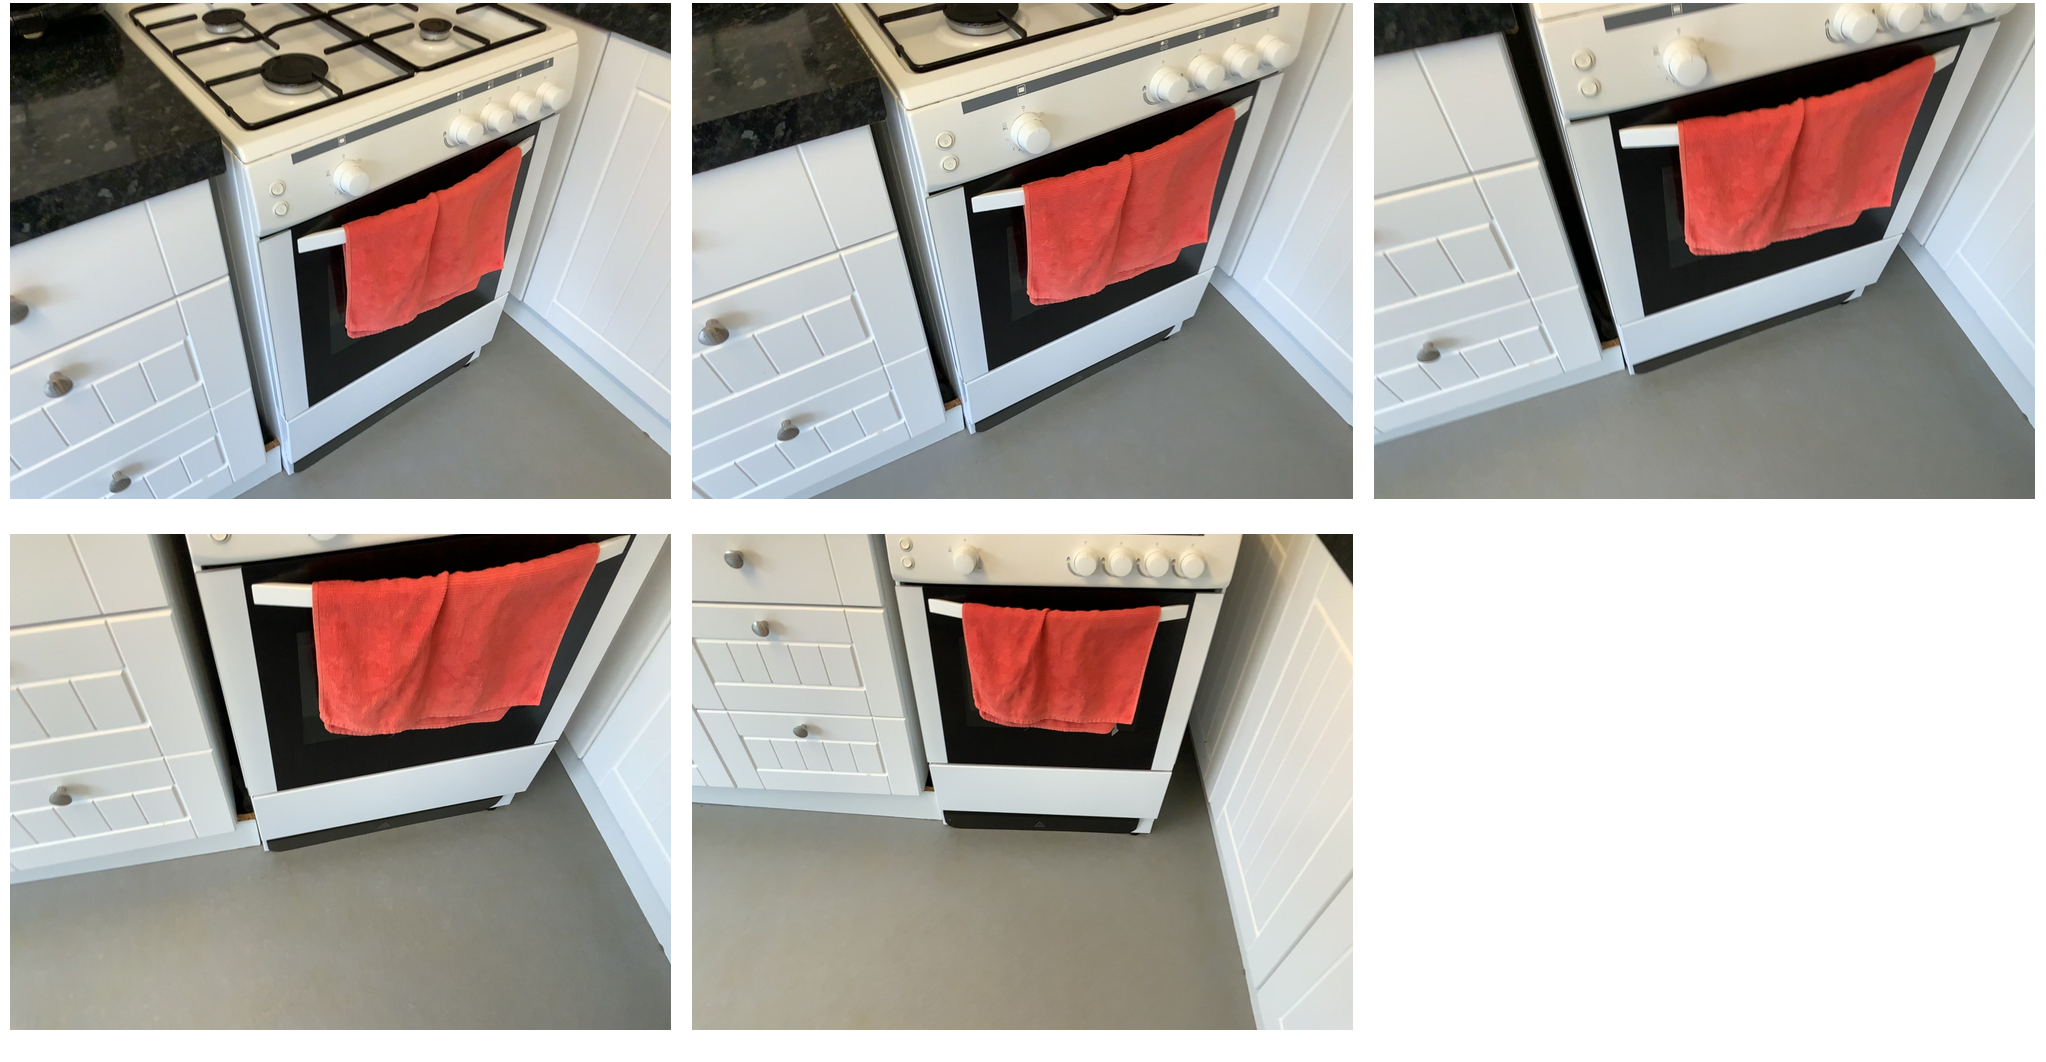Task instruction: Adjust the oven.
Answer: {"task_instruction": "Adjust the oven.", "nodes": ["knob1", "oven", "knob2", "knob3", "knob4", "knob5"], "edges": [{"functional_relationship": "adjust", "object1": "knob1", "object2": "oven", "spatial_relations": ["higher_than", "in_front_of"], "is_touching": true}, {"functional_relationship": "adjust", "object1": "knob2", "object2": "oven", "spatial_relations": ["higher_than", "in_front_of"], "is_touching": true}, {"functional_relationship": "adjust", "object1": "knob3", "object2": "oven", "spatial_relations": ["higher_than", "in_front_of"], "is_touching": true}, {"functional_relationship": "adjust", "object1": "knob4", "object2": "oven", "spatial_relations": ["higher_than", "in_front_of"], "is_touching": true}, {"functional_relationship": "adjust", "object1": "knob5", "object2": "oven", "spatial_relations": ["higher_than", "in_front_of"], "is_touching": true}], "action_type": "rotate", "function_type": "parameter_adjustment"}